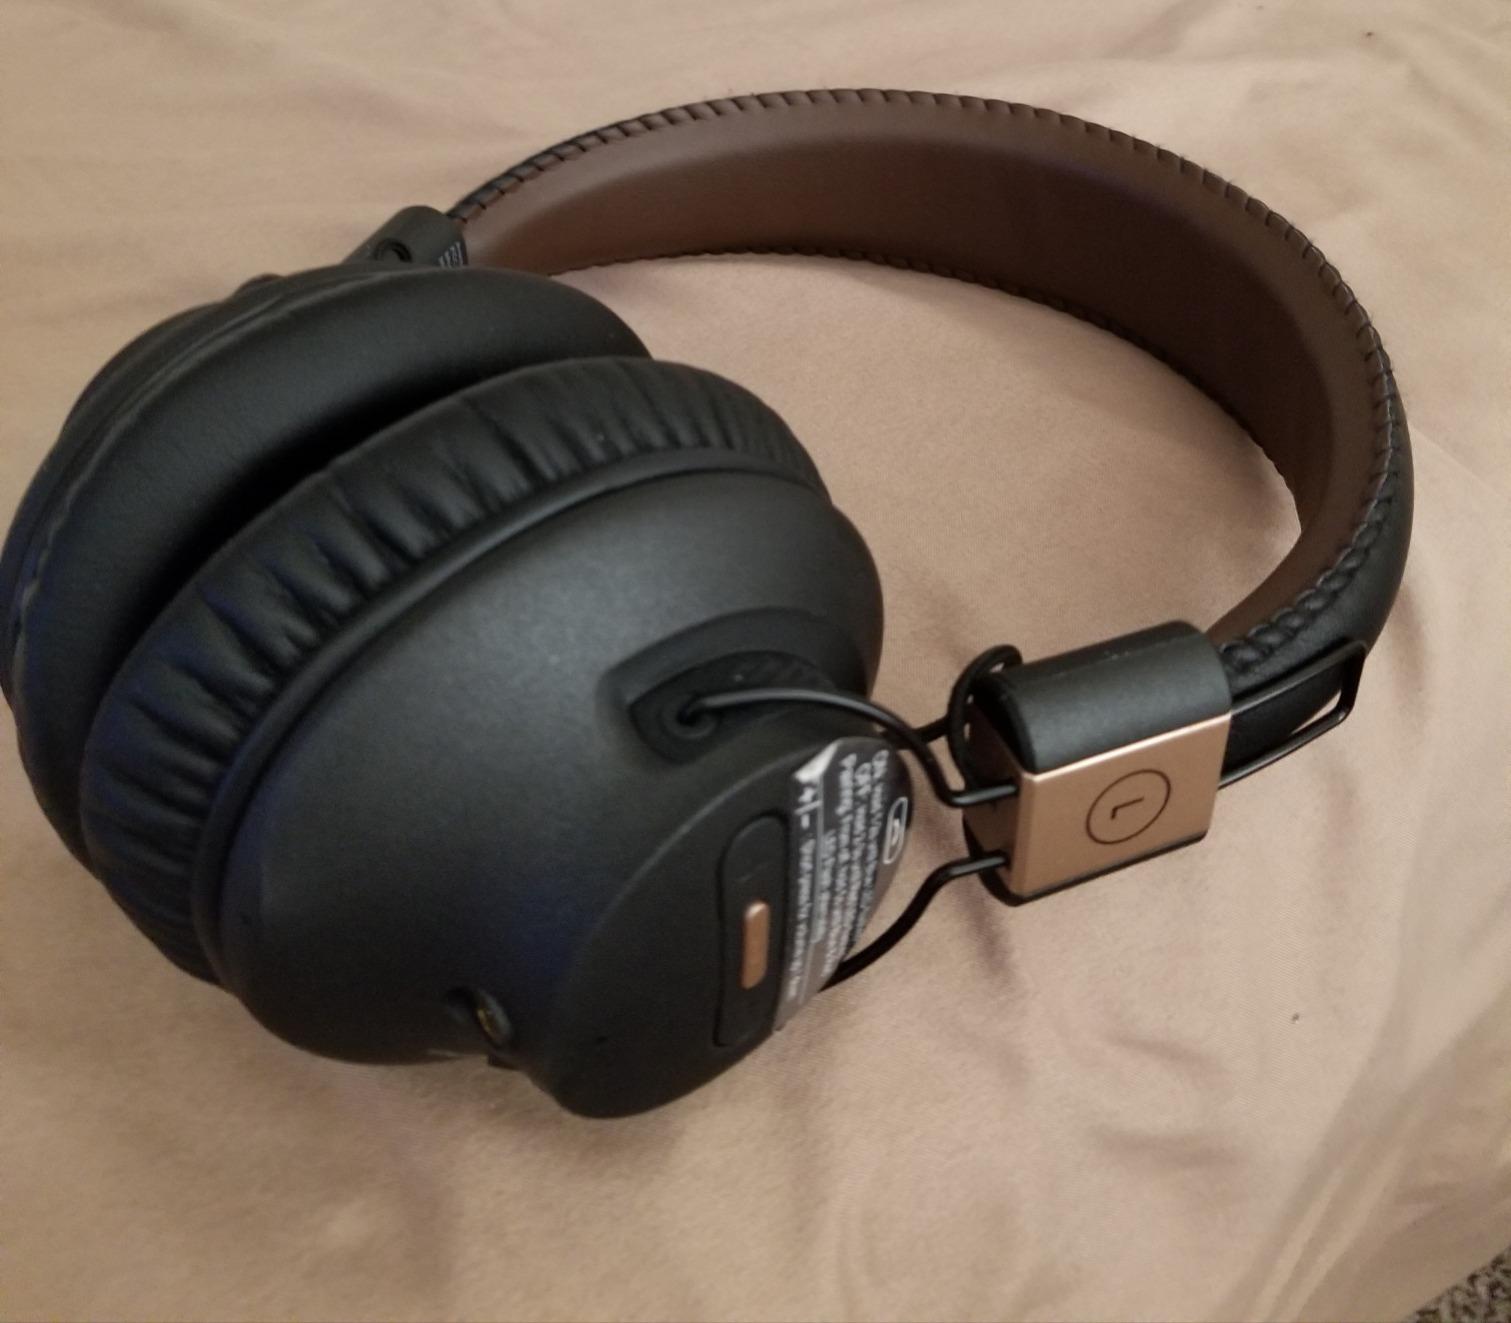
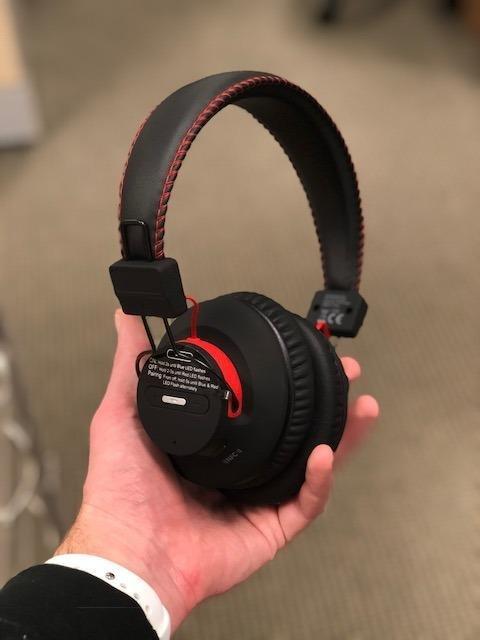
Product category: headphones
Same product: no